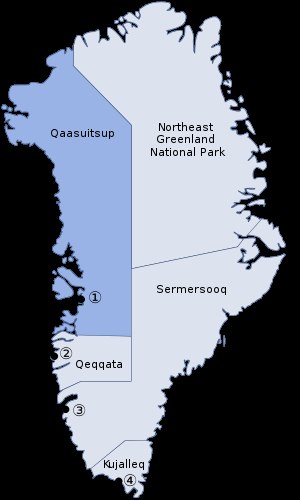
Qaasuitsup Kommune
Qaasuitsup Kommune med hovedby
Qaasuitsup Kommune "Stedet med polarmørke" er en tidligere kommune i Grønland, der 1. januar 2018 deltes i Avannaata og Qeqertalik kommuner. Den grænsede i nord og øst op til Grønlands Nationalpark, mod sydøst til Sermersooq Kommune og mod syd til Qeqqata Kommune. Qaasuitsup Kommune var verdens arealmæssigt største og nordligste kommune på i alt 660.000 km² med 18.243 indbyggere. Kommunekoden var 958.